Sky position (RA, Dec in degrees): 19.32, 1.064
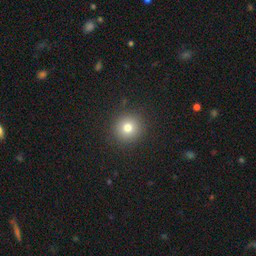
Galaxy morphology: Round Smooth Galaxies